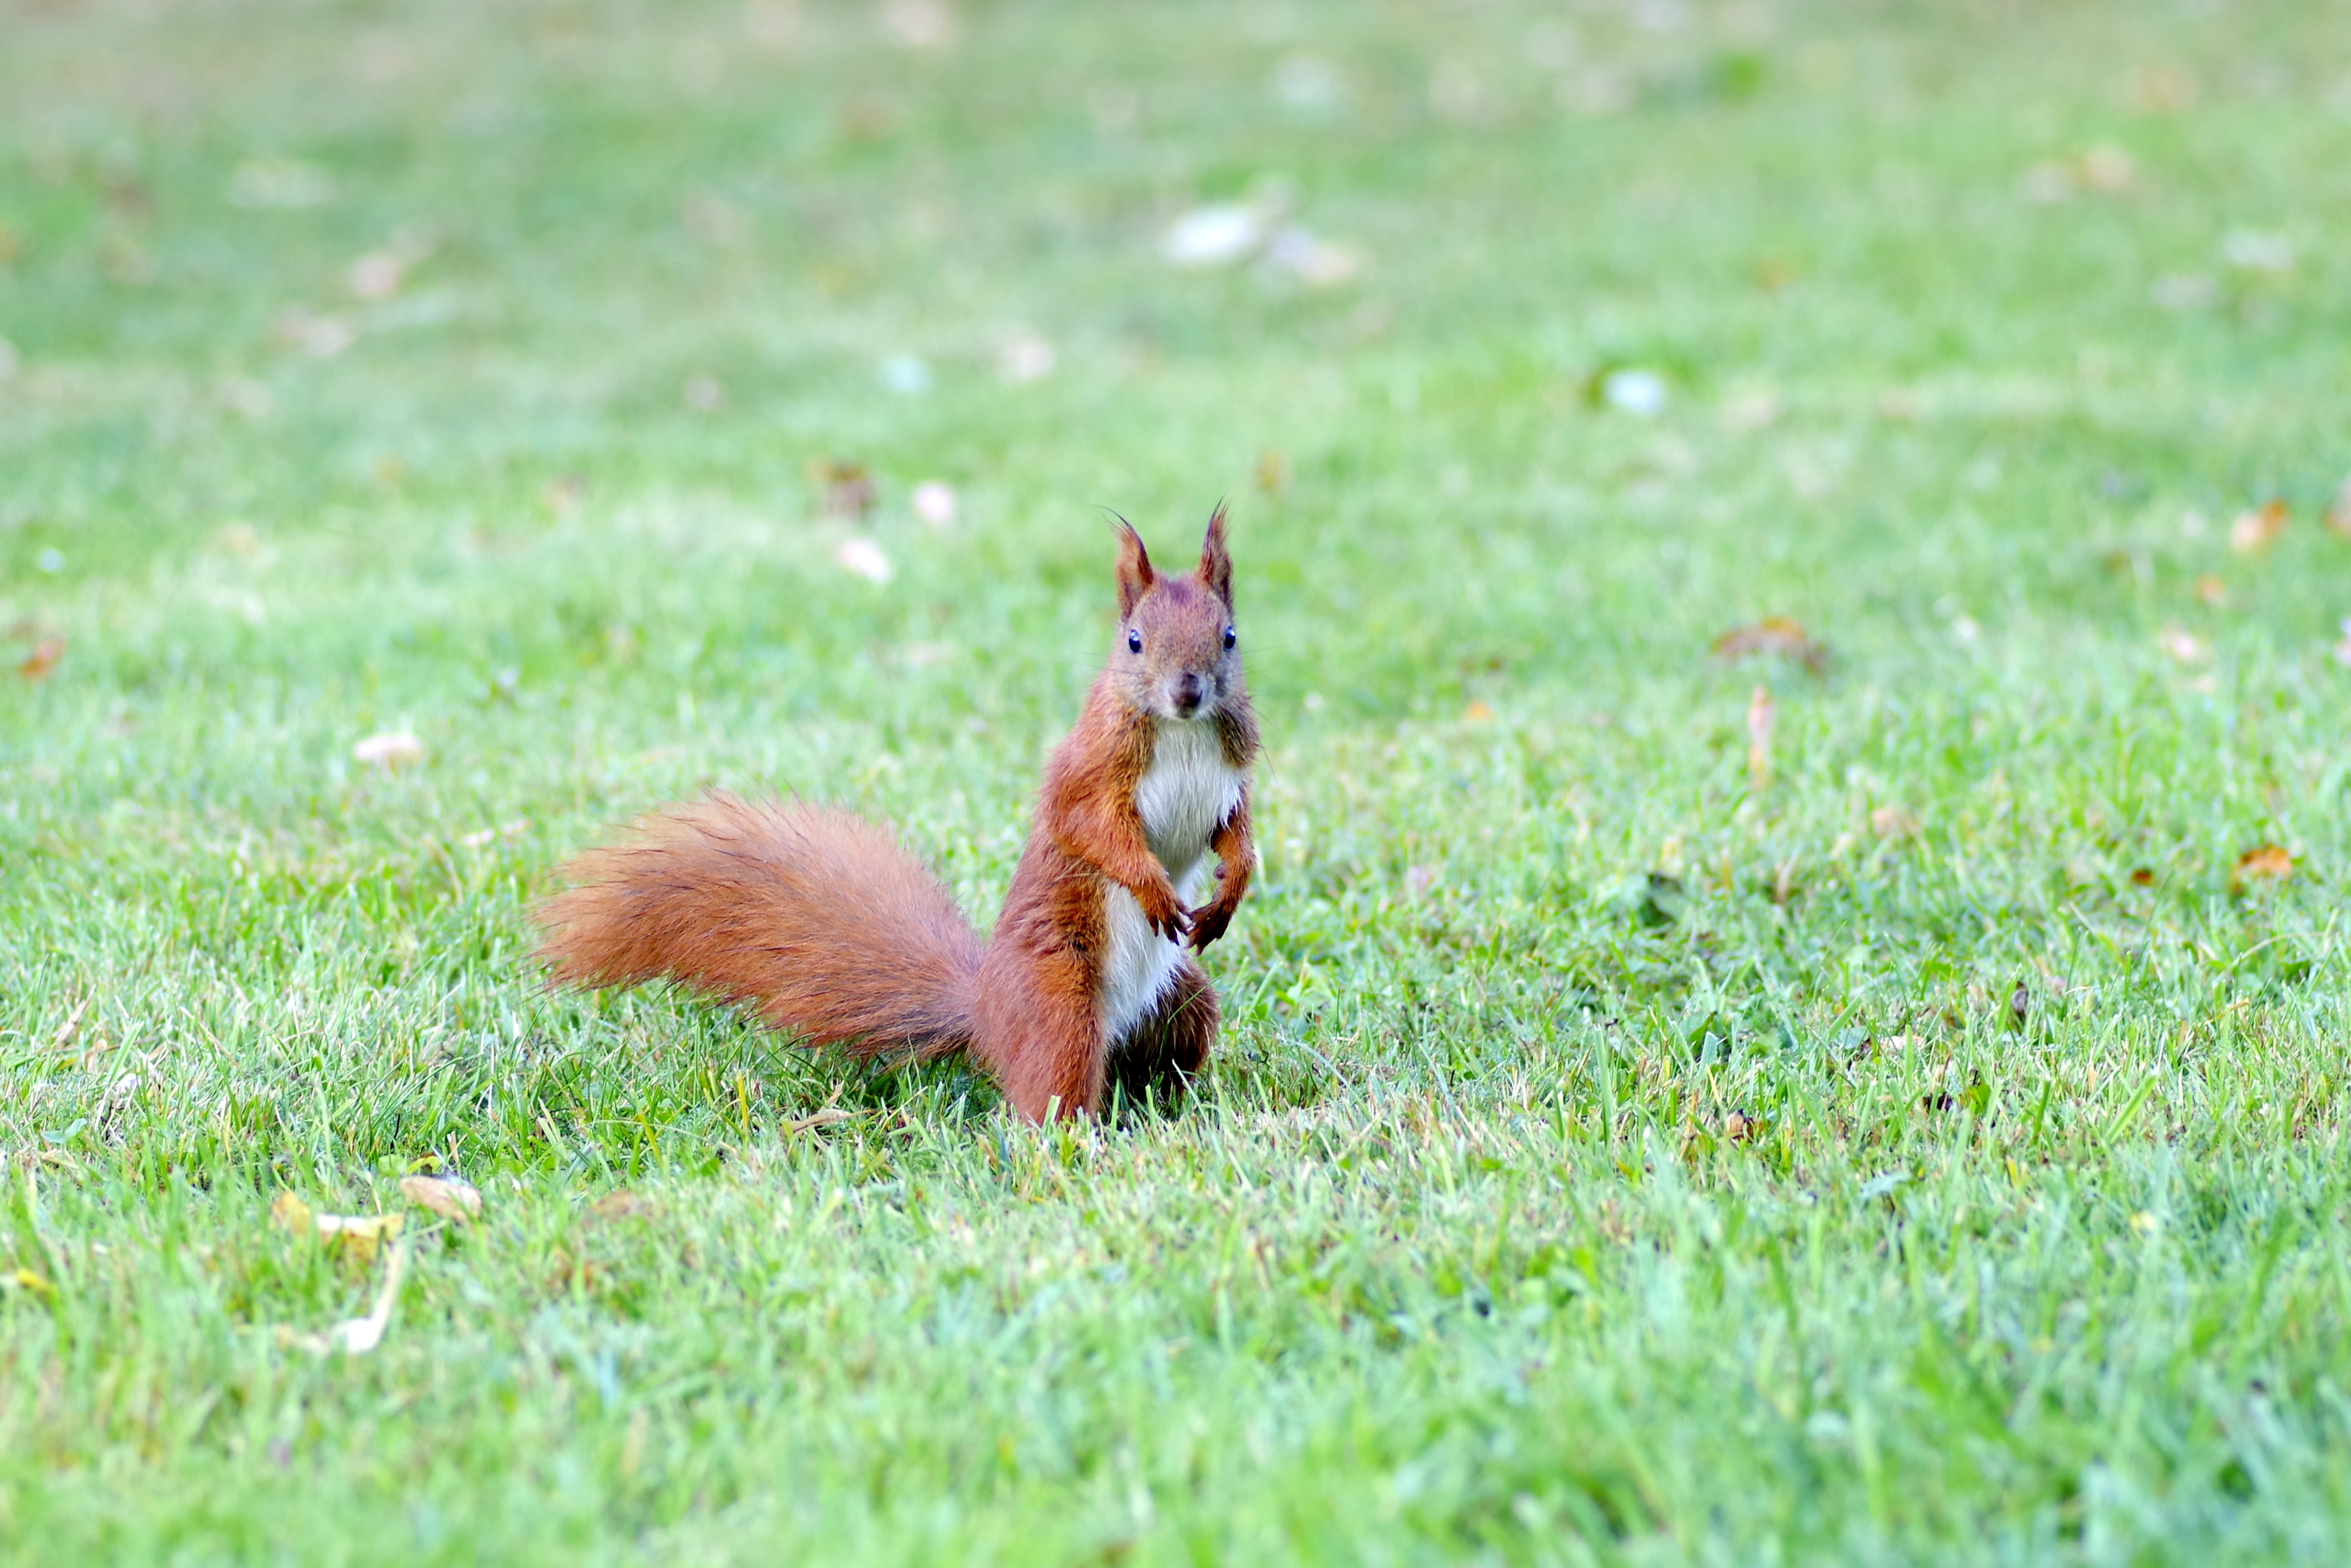
nature, grass, lawn, meadow, prairie, animal, wildlife, wild, autumn, park, mammal, fox, squirrel, closeup, rodent, fauna, walnut, red fox, ruda, tail, grassland, animals, vertebrate, warsaw, kita, spacer, the squirrel, bathrooms